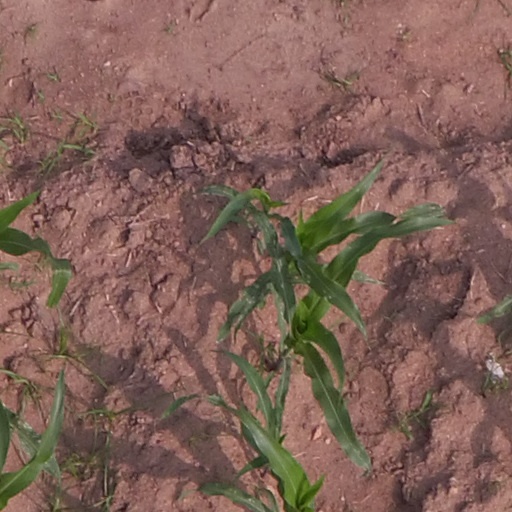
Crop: maize; corn